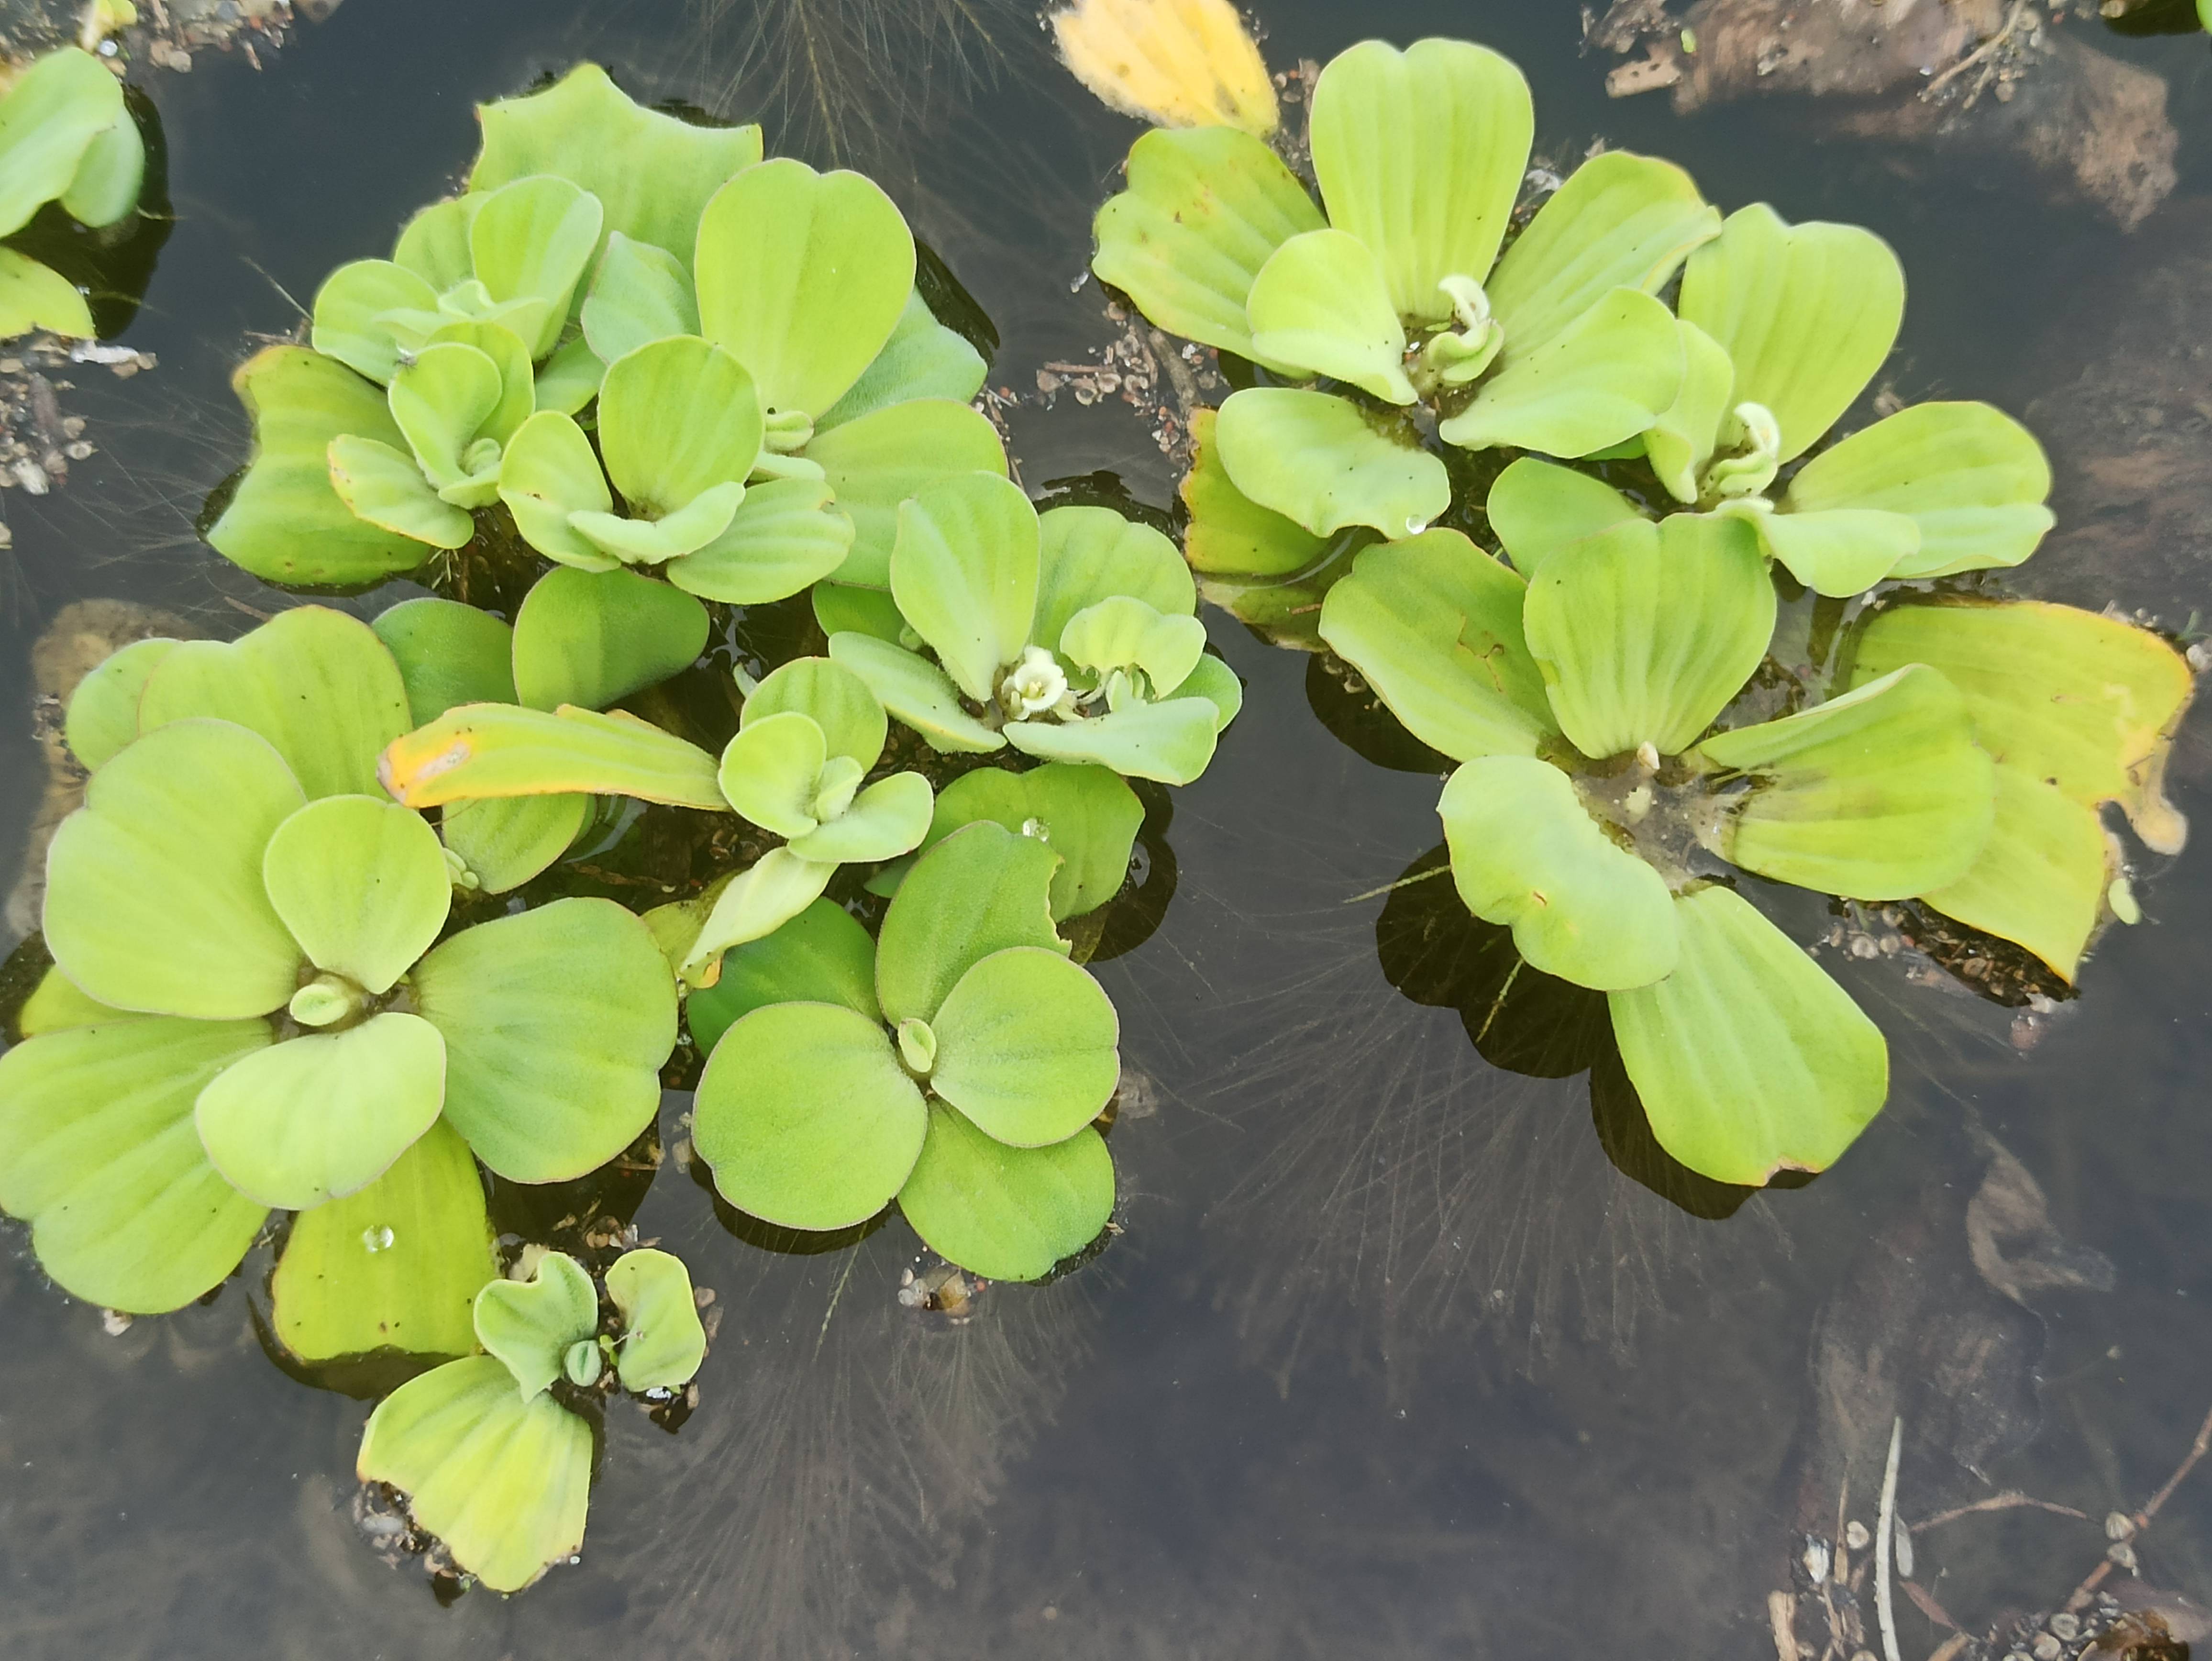
Species: Water Lettuce (Pistia stratiotes)